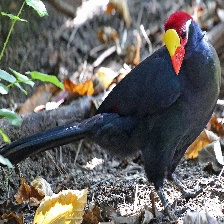
Species: VIOLET TURACO
Scientific name: MUSOPHAGA VIOLACEA